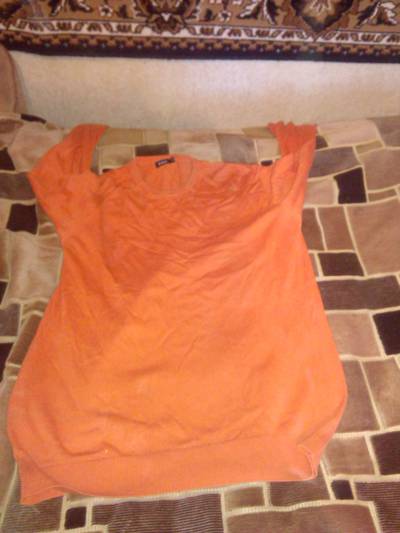
Waste category: clothes